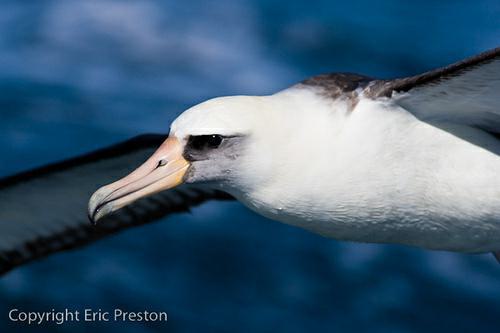
A photo of a laysan albatross